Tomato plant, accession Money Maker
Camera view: tilt-top (135 deg); turntable rotation: 150 degrees
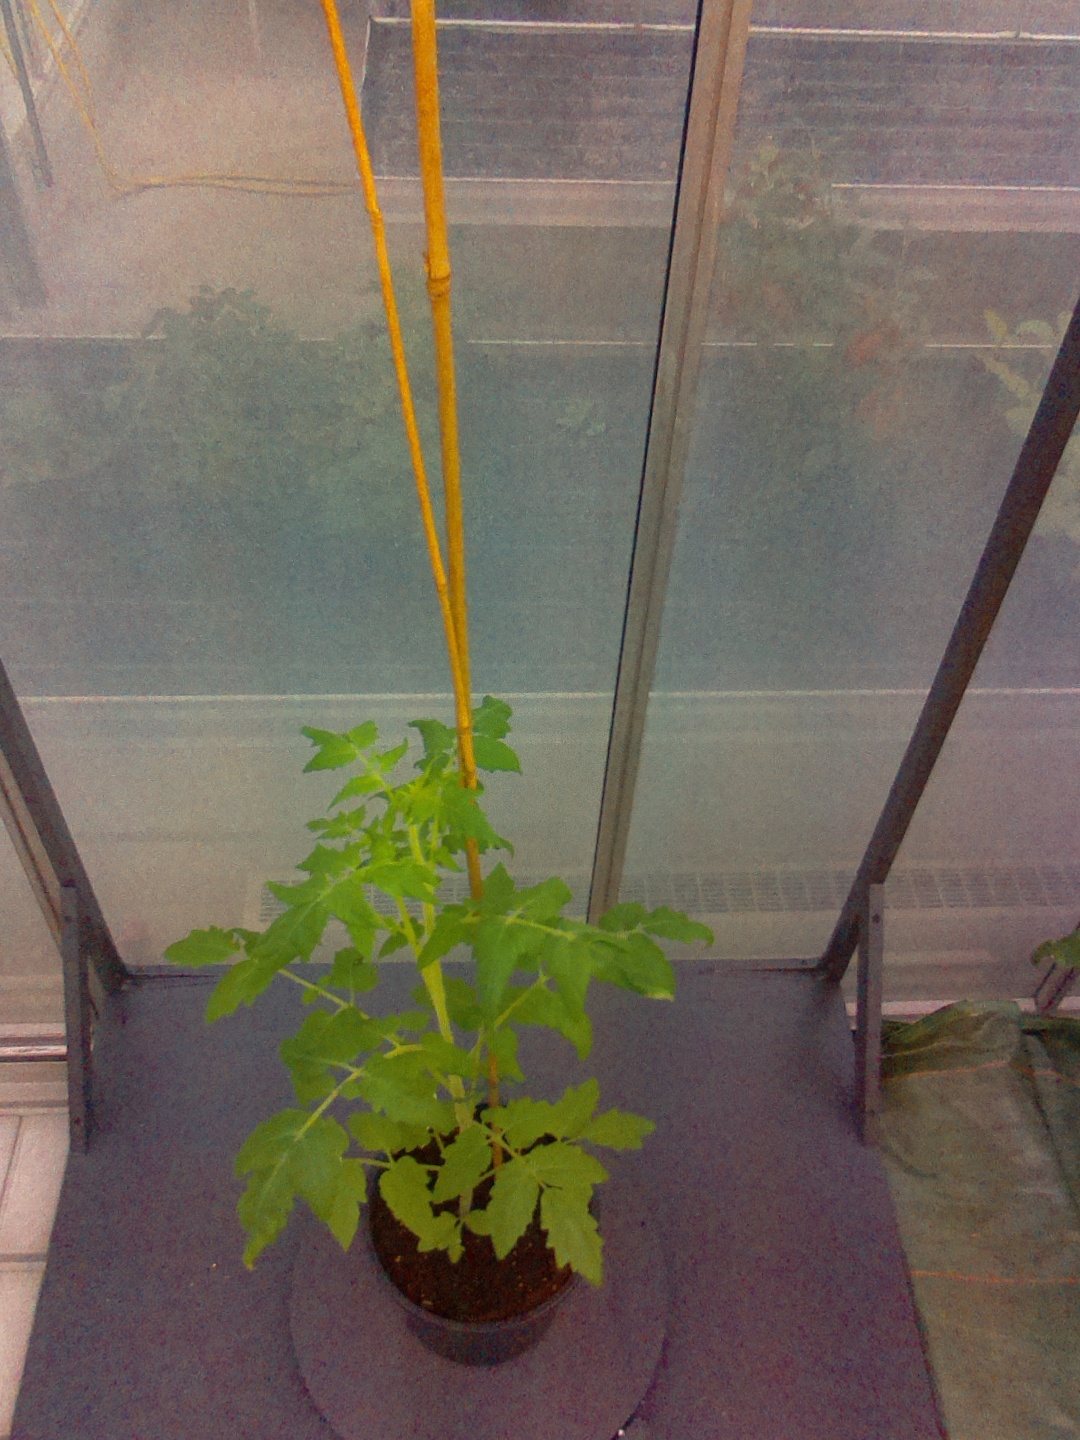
BBCH growth stage 20: First Side shoot start formed